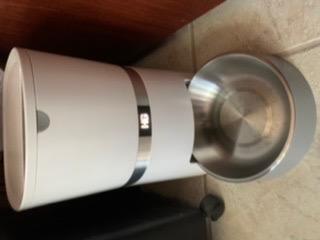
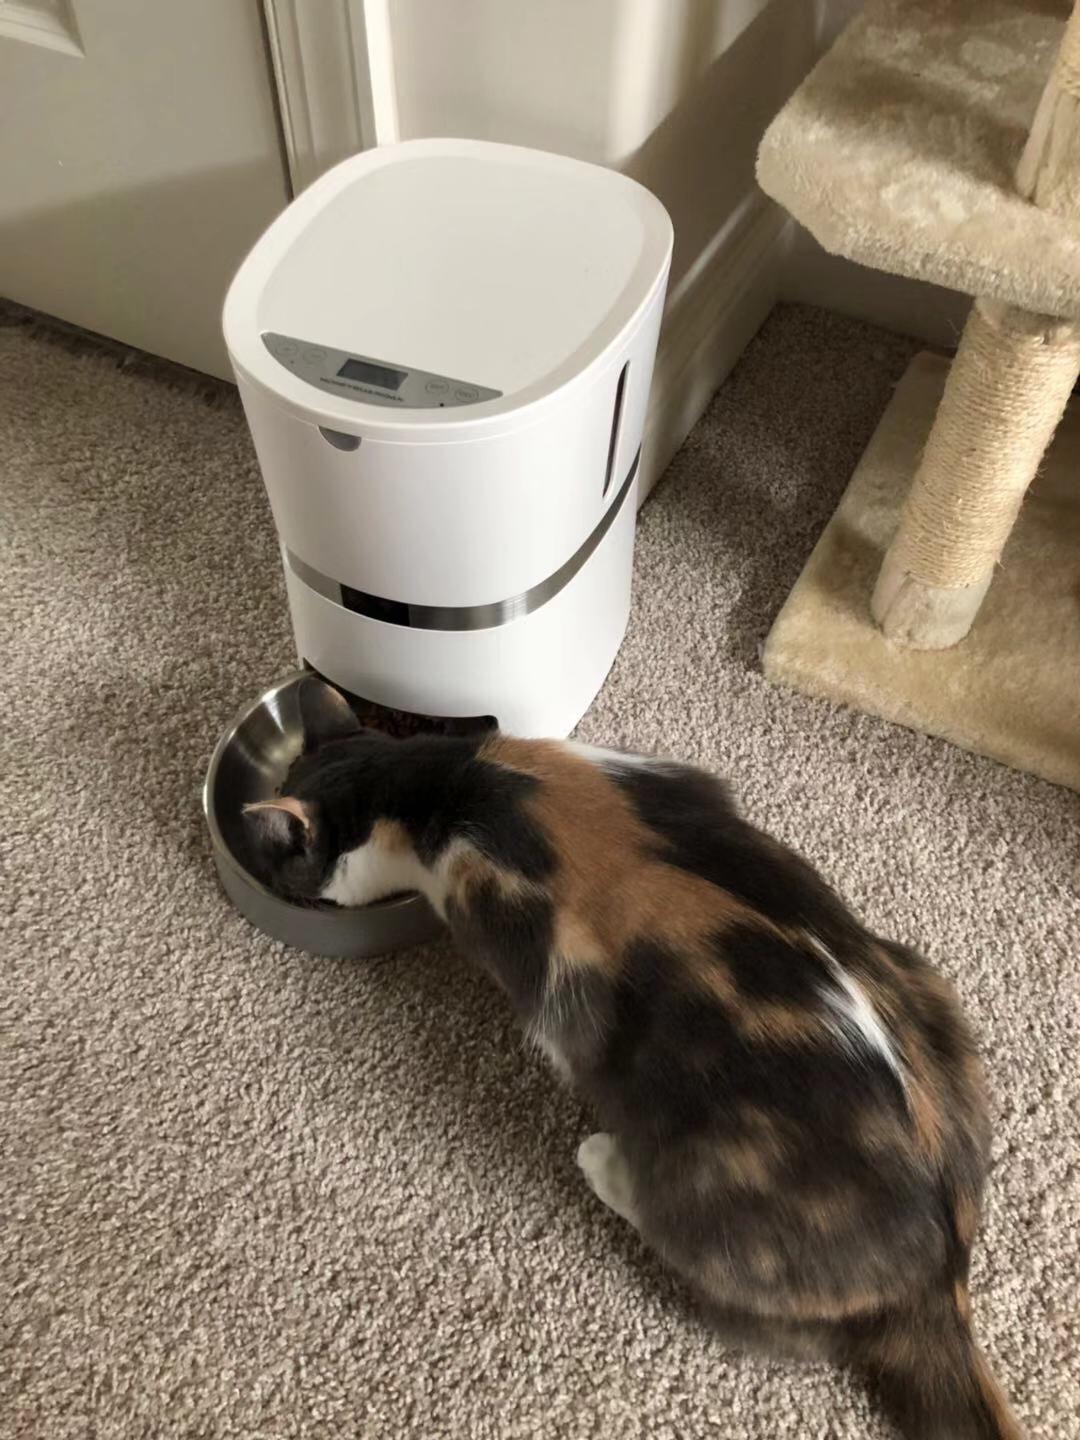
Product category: items_feeder
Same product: yes